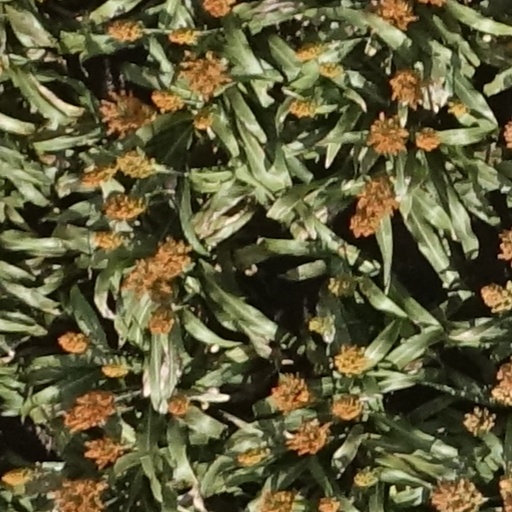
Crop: sorghum